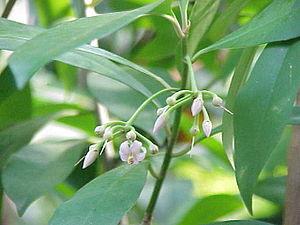
Les Myrsinacées sont une famille de plantes dicotylédones qui comprend plus de 1 400 espèces réparties en 41 genres.